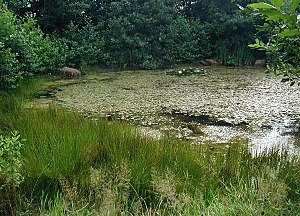
Næringsrig sø
Næringsrigt vandhul i Den økologiske have i Odder.
Denne naturtype, der også kaldes en eutrof sø, findes overalt i kulturlandskabet. Vegetationen er afhængig af den forholdsvist høje koncentration af mineralsk gødning, som den får tilført via dræn og overfladevand fra de dyrkede marker. Vandet vil ofte være klart i forårsmånederne, men i takt med, at nedbrydningshastigheden øges med den stigende temperatur, vil algebestanden gøre vandet mere og mere uklart.